Jacob Zook House

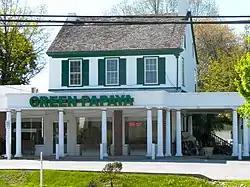
Jacob Zook House, April 2010

The Jacob Zook House, also known as the Rodney House and Store, is an historic American home that is located on the East Lincoln Highway in Exton, West Whiteland Township, Chester County, Pennsylvania.